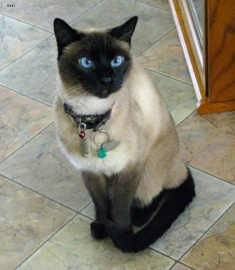
Animal: cat
Breed: Siamese